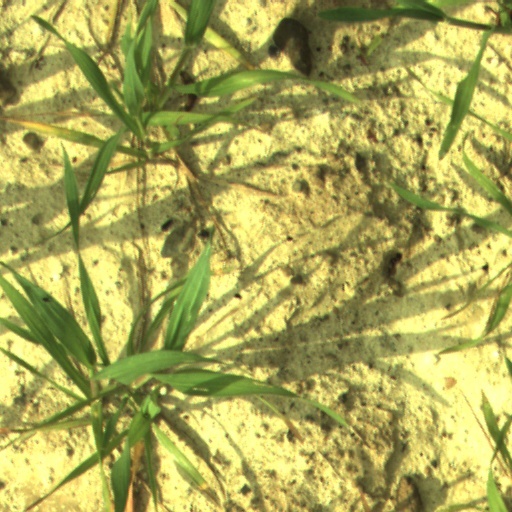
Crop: wheat